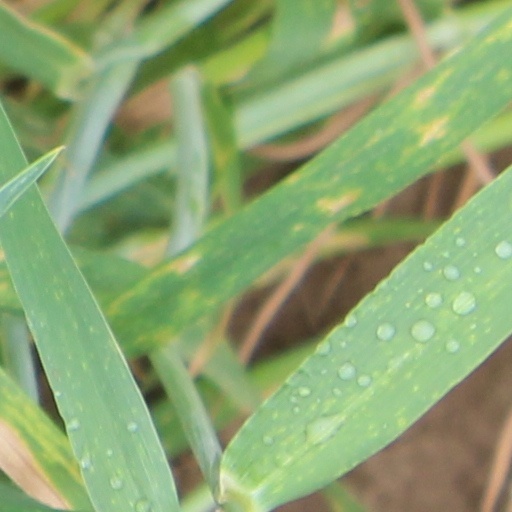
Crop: wheat